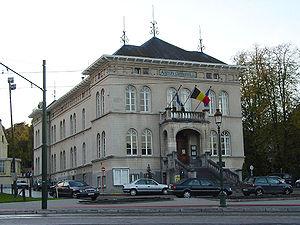
Boitsfort est un village belge de la commune de Watermael-Boitsfort dans la partie sud-est de la région de Bruxelles-Capitale. L'endroit est situé dans le sud de la commune au bord de la Forêt de Soignes.
Cet article recense le patrimoine immobilier protégé à Watermael-Boitsfort. Le patrimoine immobilier protégé fait partie du patrimoine culturel en Belgique.
Watermael-Boitsfort [wateʁmaːlbwafɔʁ] est l'une des 19 communes bilingues de Belgique situées dans la Région de Bruxelles-Capitale.
Liste des premiers magistrats de la commune de Watermael-Boitsfort.